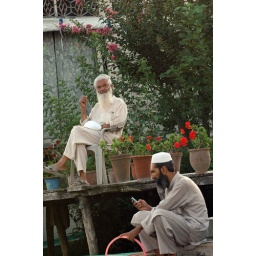
we were going home in a water taxi and saw this scene on another boat deck